Ariel (poem)

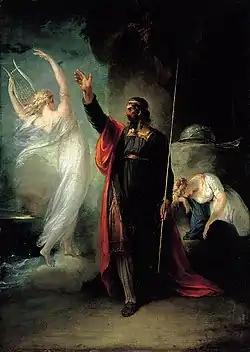
Shakespeare's Ariel (left and right) enslaved to Prospero (centre)

As stated above, the final "I"'s of the poem represent her "I"ness building up speed and force as she attempts to create herself a new identity through her "Ariel" poems. You can take all the lenses, the autobiographical, the feminist, the Freudian, and all others, and put them together, and view them as her attempt to take all the parts of her, her repression, her anger, her femininity, her creativity, and all else and forcefully drive them into existence with this poem in an attempt at "psychological reintegration". The subject itself, Ariel, can be seen as representing several different things, all symbolizing a different side of her, besides Ariel, her horse, which she rode every week and which had become a part of her, they are: